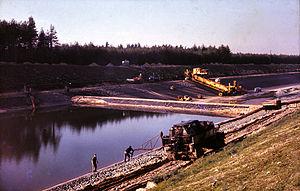
Le canal latéral à l'Elbe est une voie navigable fédérale du land Basse-Saxe, reliant le port d'Edesbüttel sur le Mittellandkanal, au port d’Artlenburg sur l'Elbe. Il a été inauguré le 15 juin 1976, au terme d'un chantier de huit années, par le ministre des Transports Kurt Gscheidle, le bourgmestre de la ville hanséate de Hambourg Hans-Ulrich Klose et le ministre-président de Basse-saxe Ernst Albrecht. L'exploitant de l'ESK est le Service de la Navigation d'Uelzen.